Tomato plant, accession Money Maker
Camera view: vertical (180 deg); turntable rotation: 30 degrees
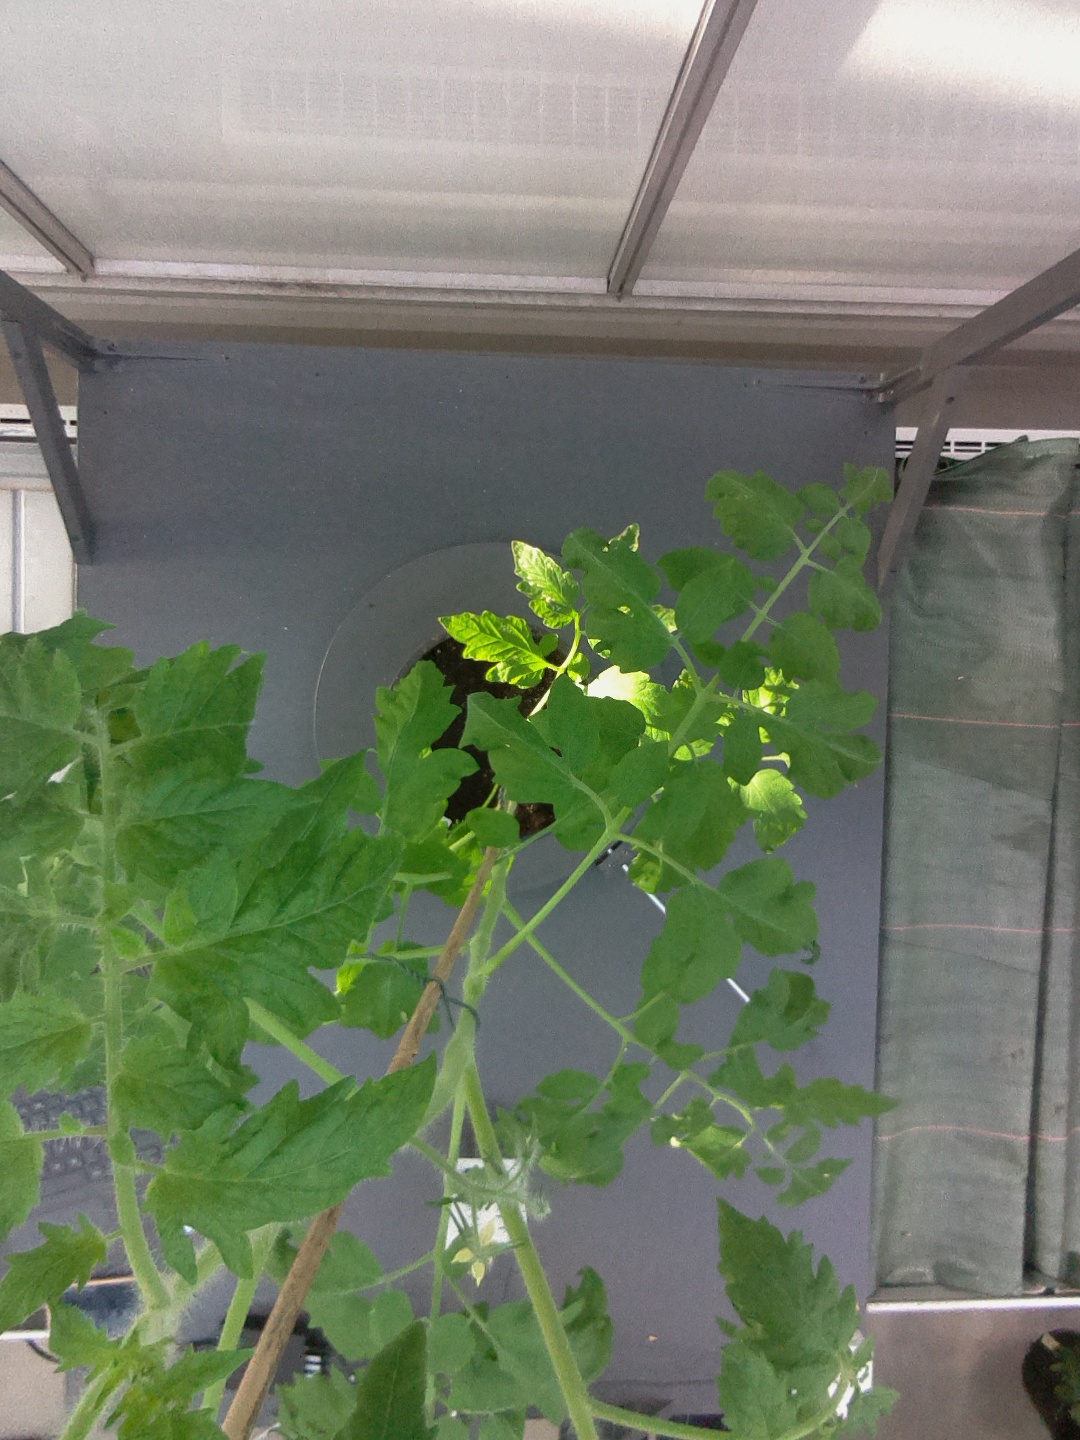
BBCH growth stage 60: First flowers open